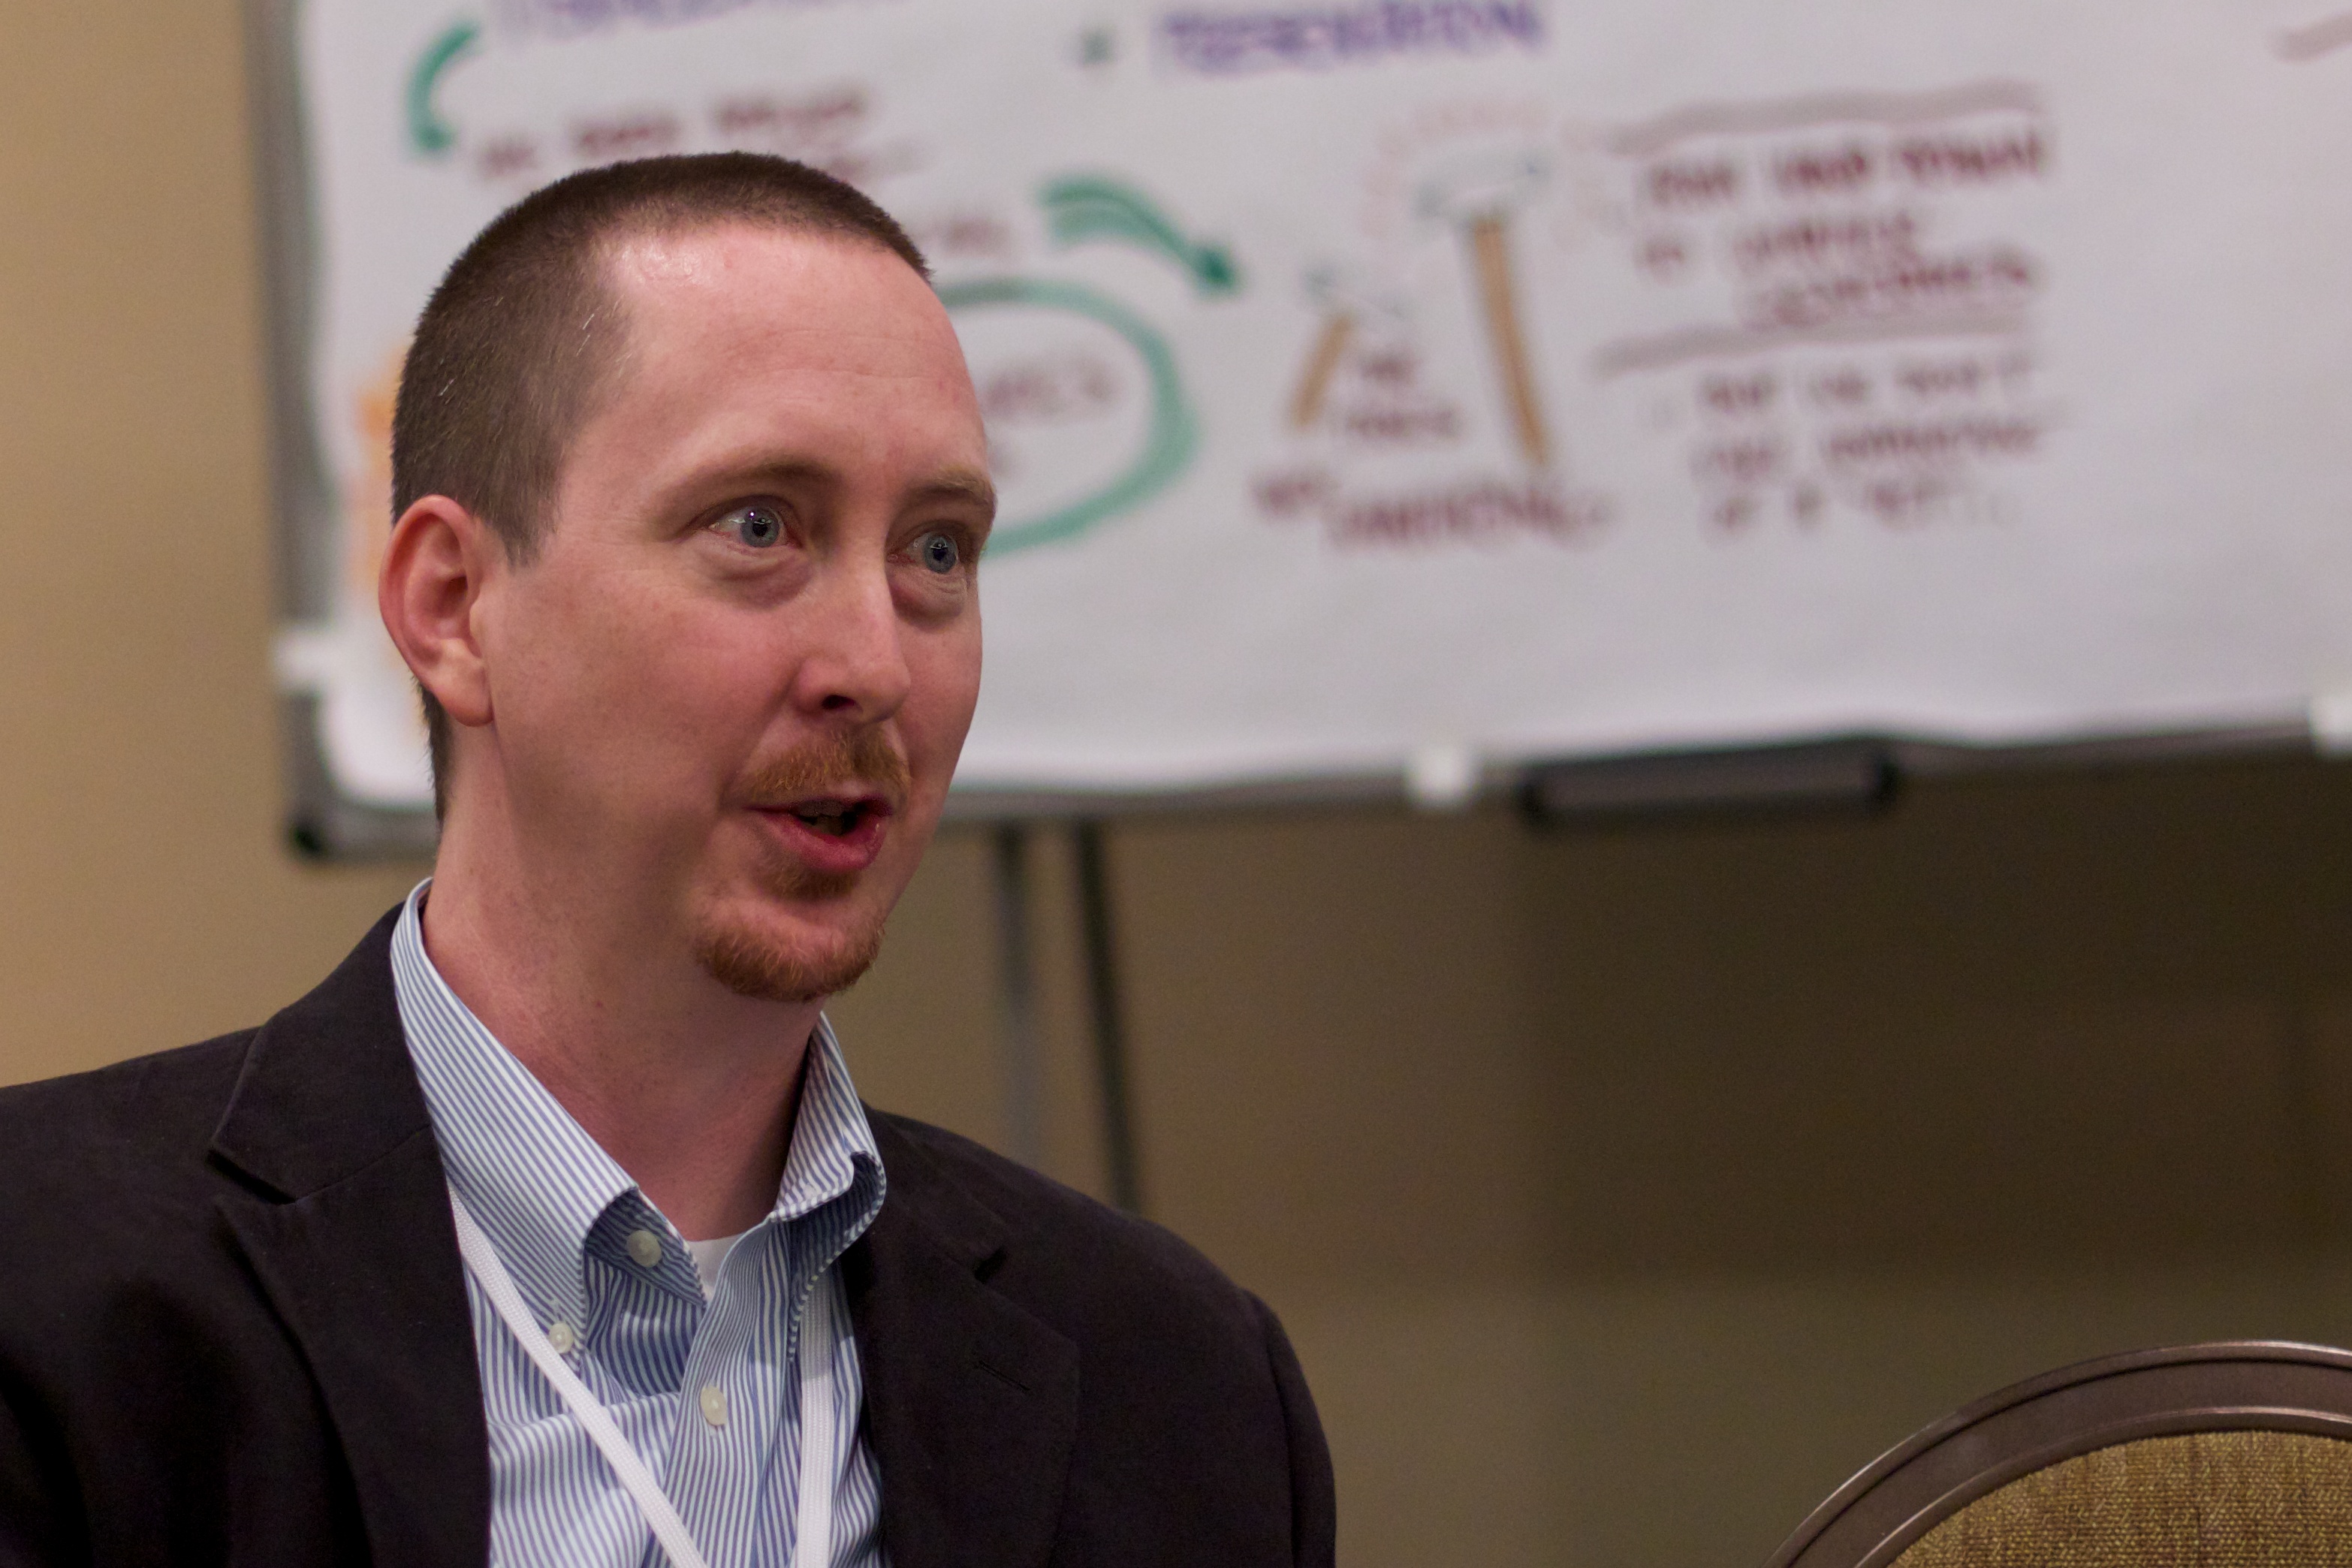
person, professional, speech, lecture, mcn2010, academic conference